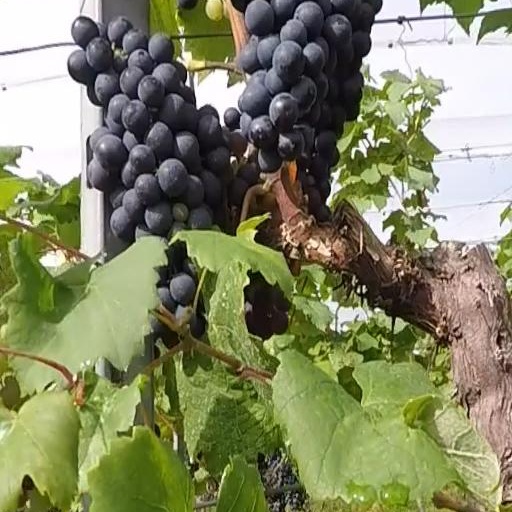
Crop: grape